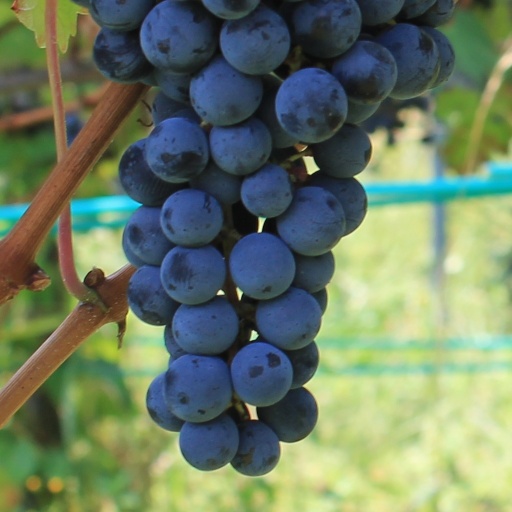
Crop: grape